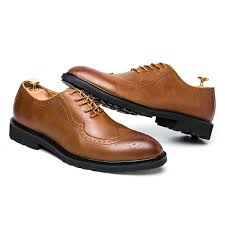
Label: Brogue